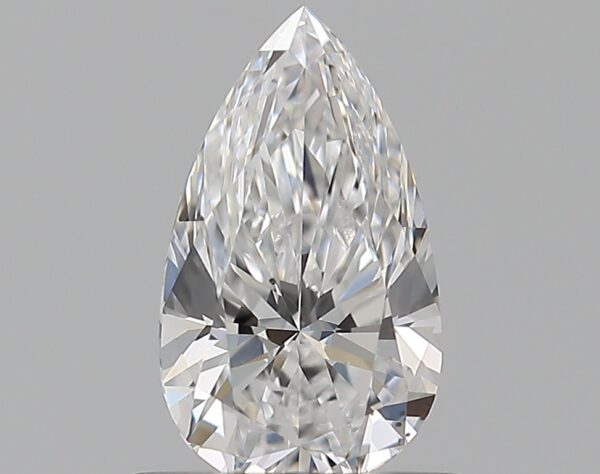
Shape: pear
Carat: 0.6
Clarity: VS2
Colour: E
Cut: EX
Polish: VG
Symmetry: VG
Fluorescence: N
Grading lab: GIA
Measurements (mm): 7.67 x 4.46 x 2.85